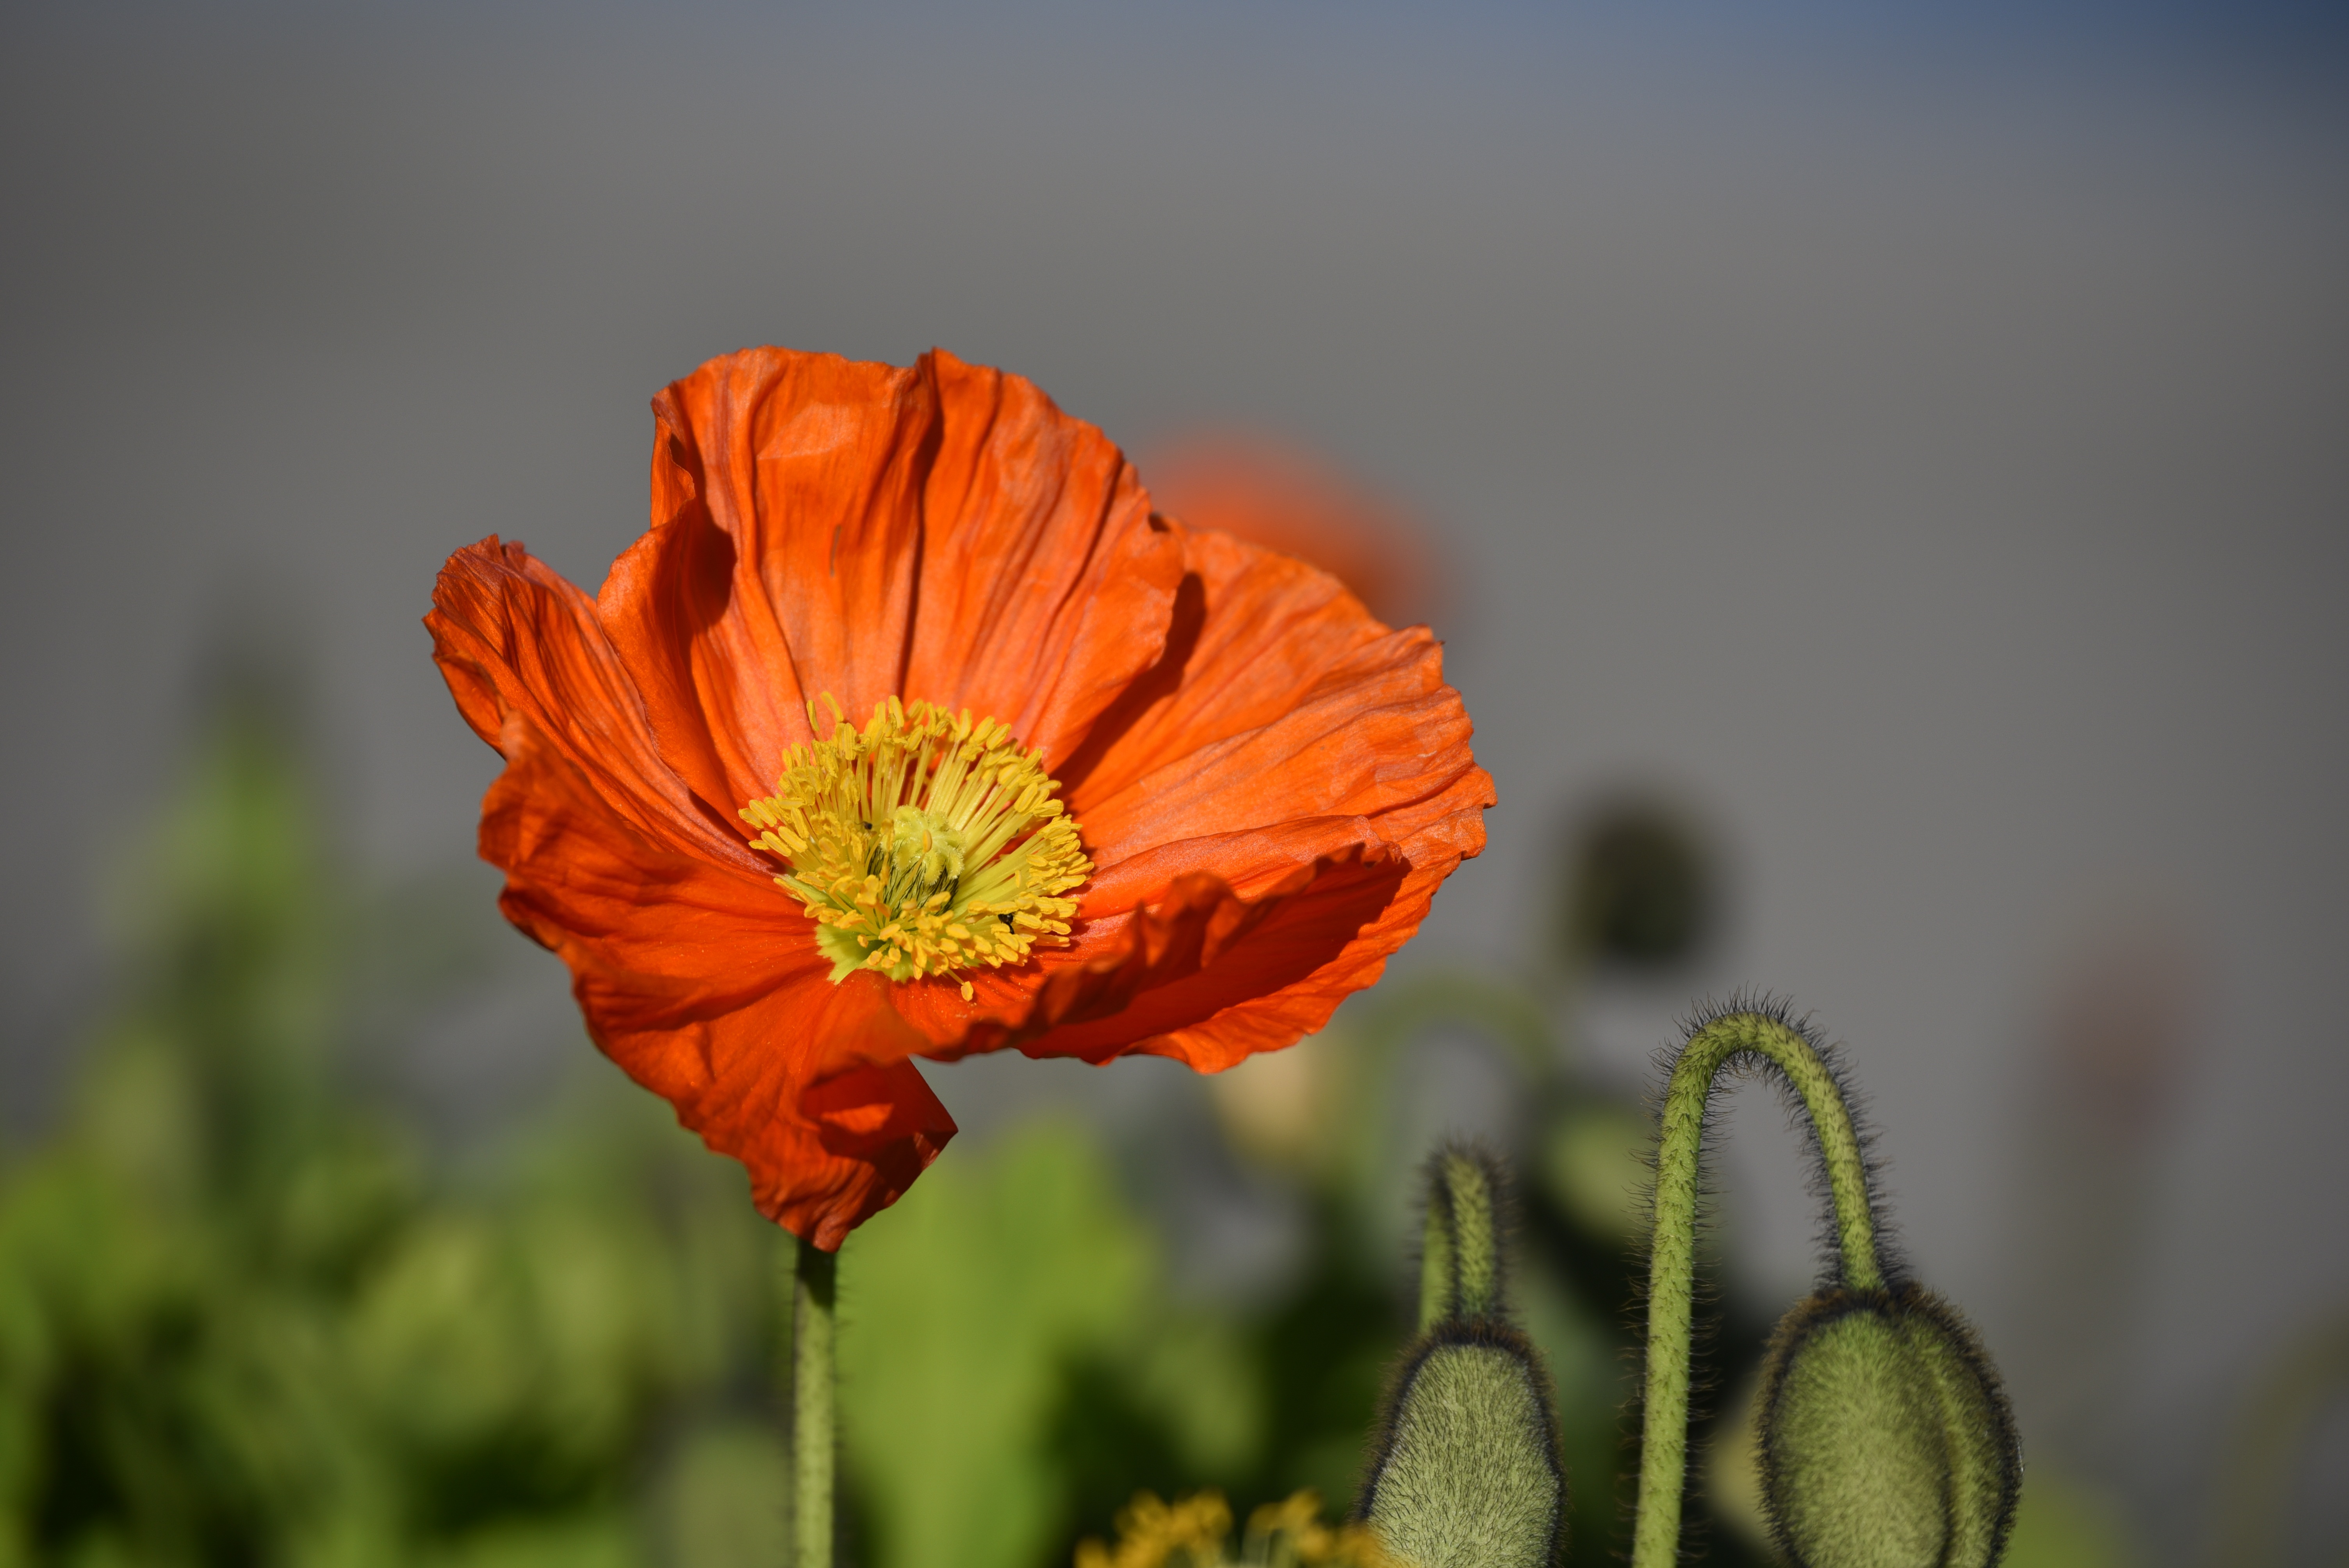
nature, blossom, plant, field, prairie, flower, petal, bloom, spring, red, yellow, flora, wildflower, close up, red flower, poppy, coquelicot, macro photography, flowering plant, plant stem, land plant, poppy family